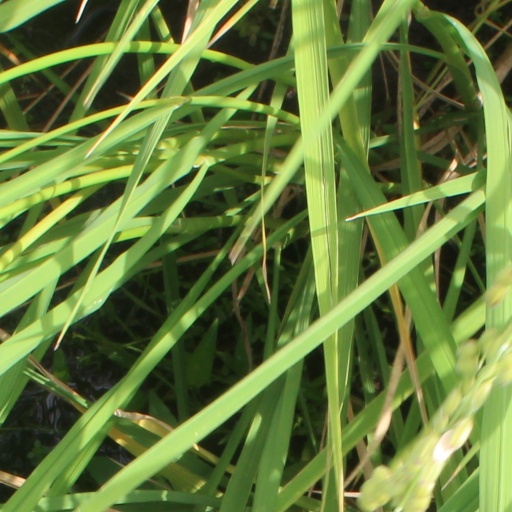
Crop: rice